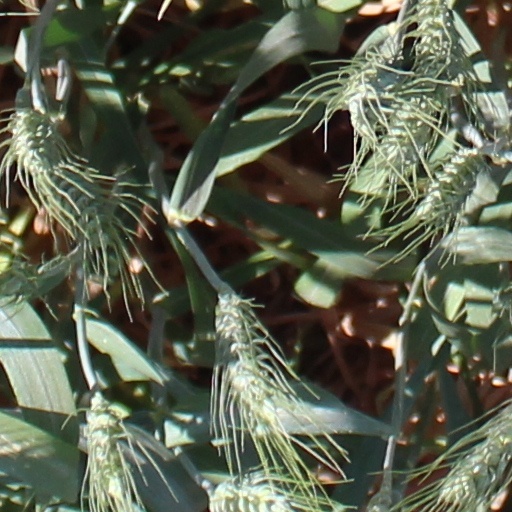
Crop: wheat